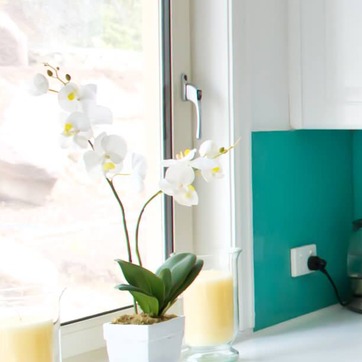
Material: foliage